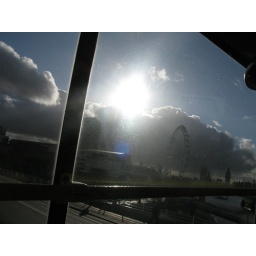
bus over bridge